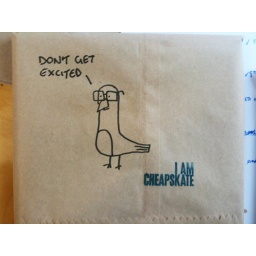
Cheapskate CD in a paper bag